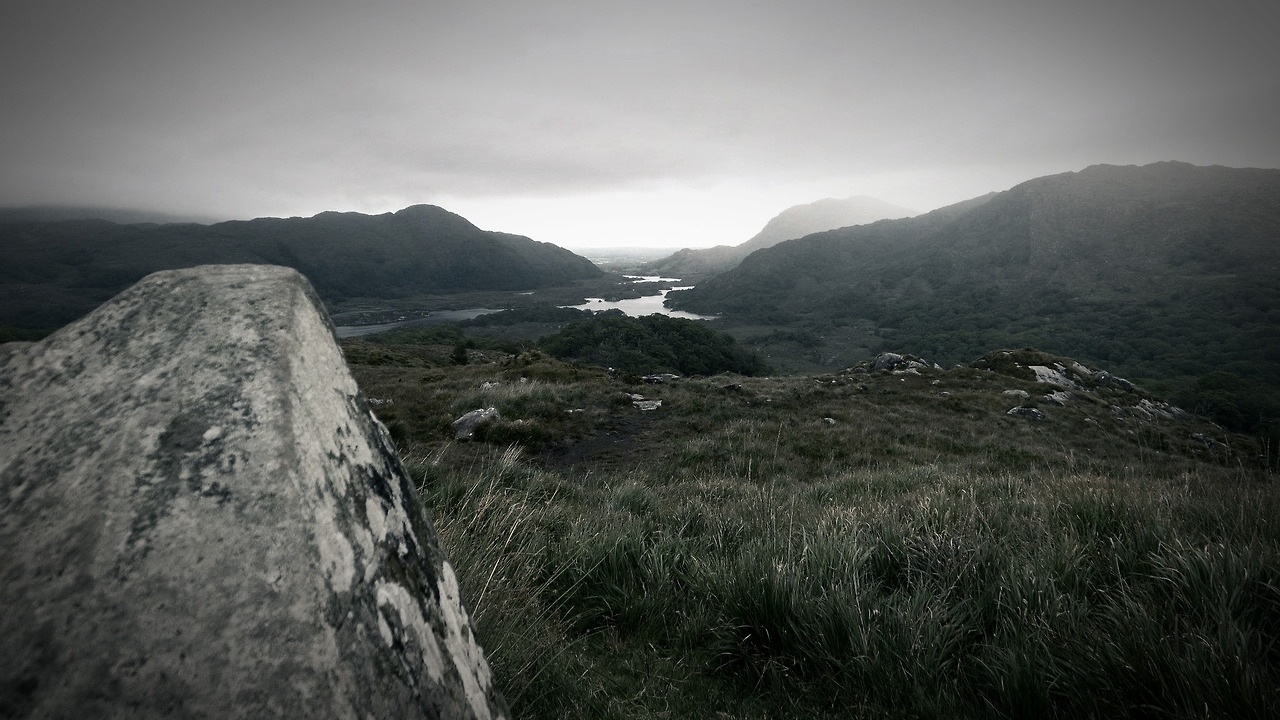
landscape, nature, rock, wilderness, mountain, snow, cloud, mist, hill, adventure, mountain range, weather, terrain, ridge, summit, fell, loch, landform, geographical feature, atmospheric phenomenon, mountainous landforms